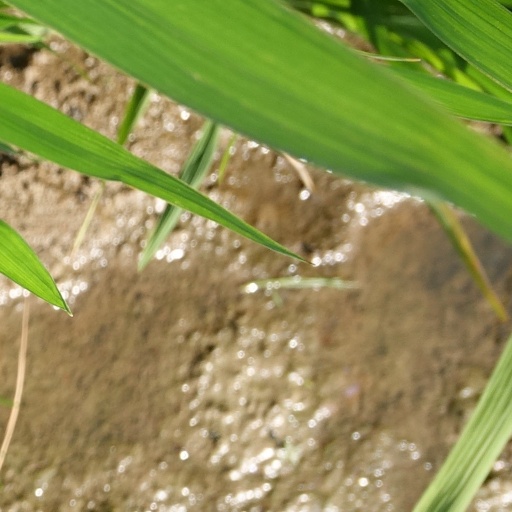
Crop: rice